Kreuzberg Pride

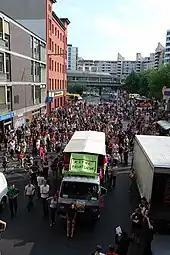
Kreuzberg Pride 2010

The Kreuzberg Pride was a parade and festival held in June each year in Kreuzberg, Berlin, to celebrate the lesbian, gay, bisexual, and transgender (LGBT) people and their allies. From 1998 to 2013, the event had been held each year. In the same month both Berlin Pride and "Gay Night at the Zoo" is held. More gay festivals in Berlin are the fetish festivals Folsom Europe and Easter Berlin.